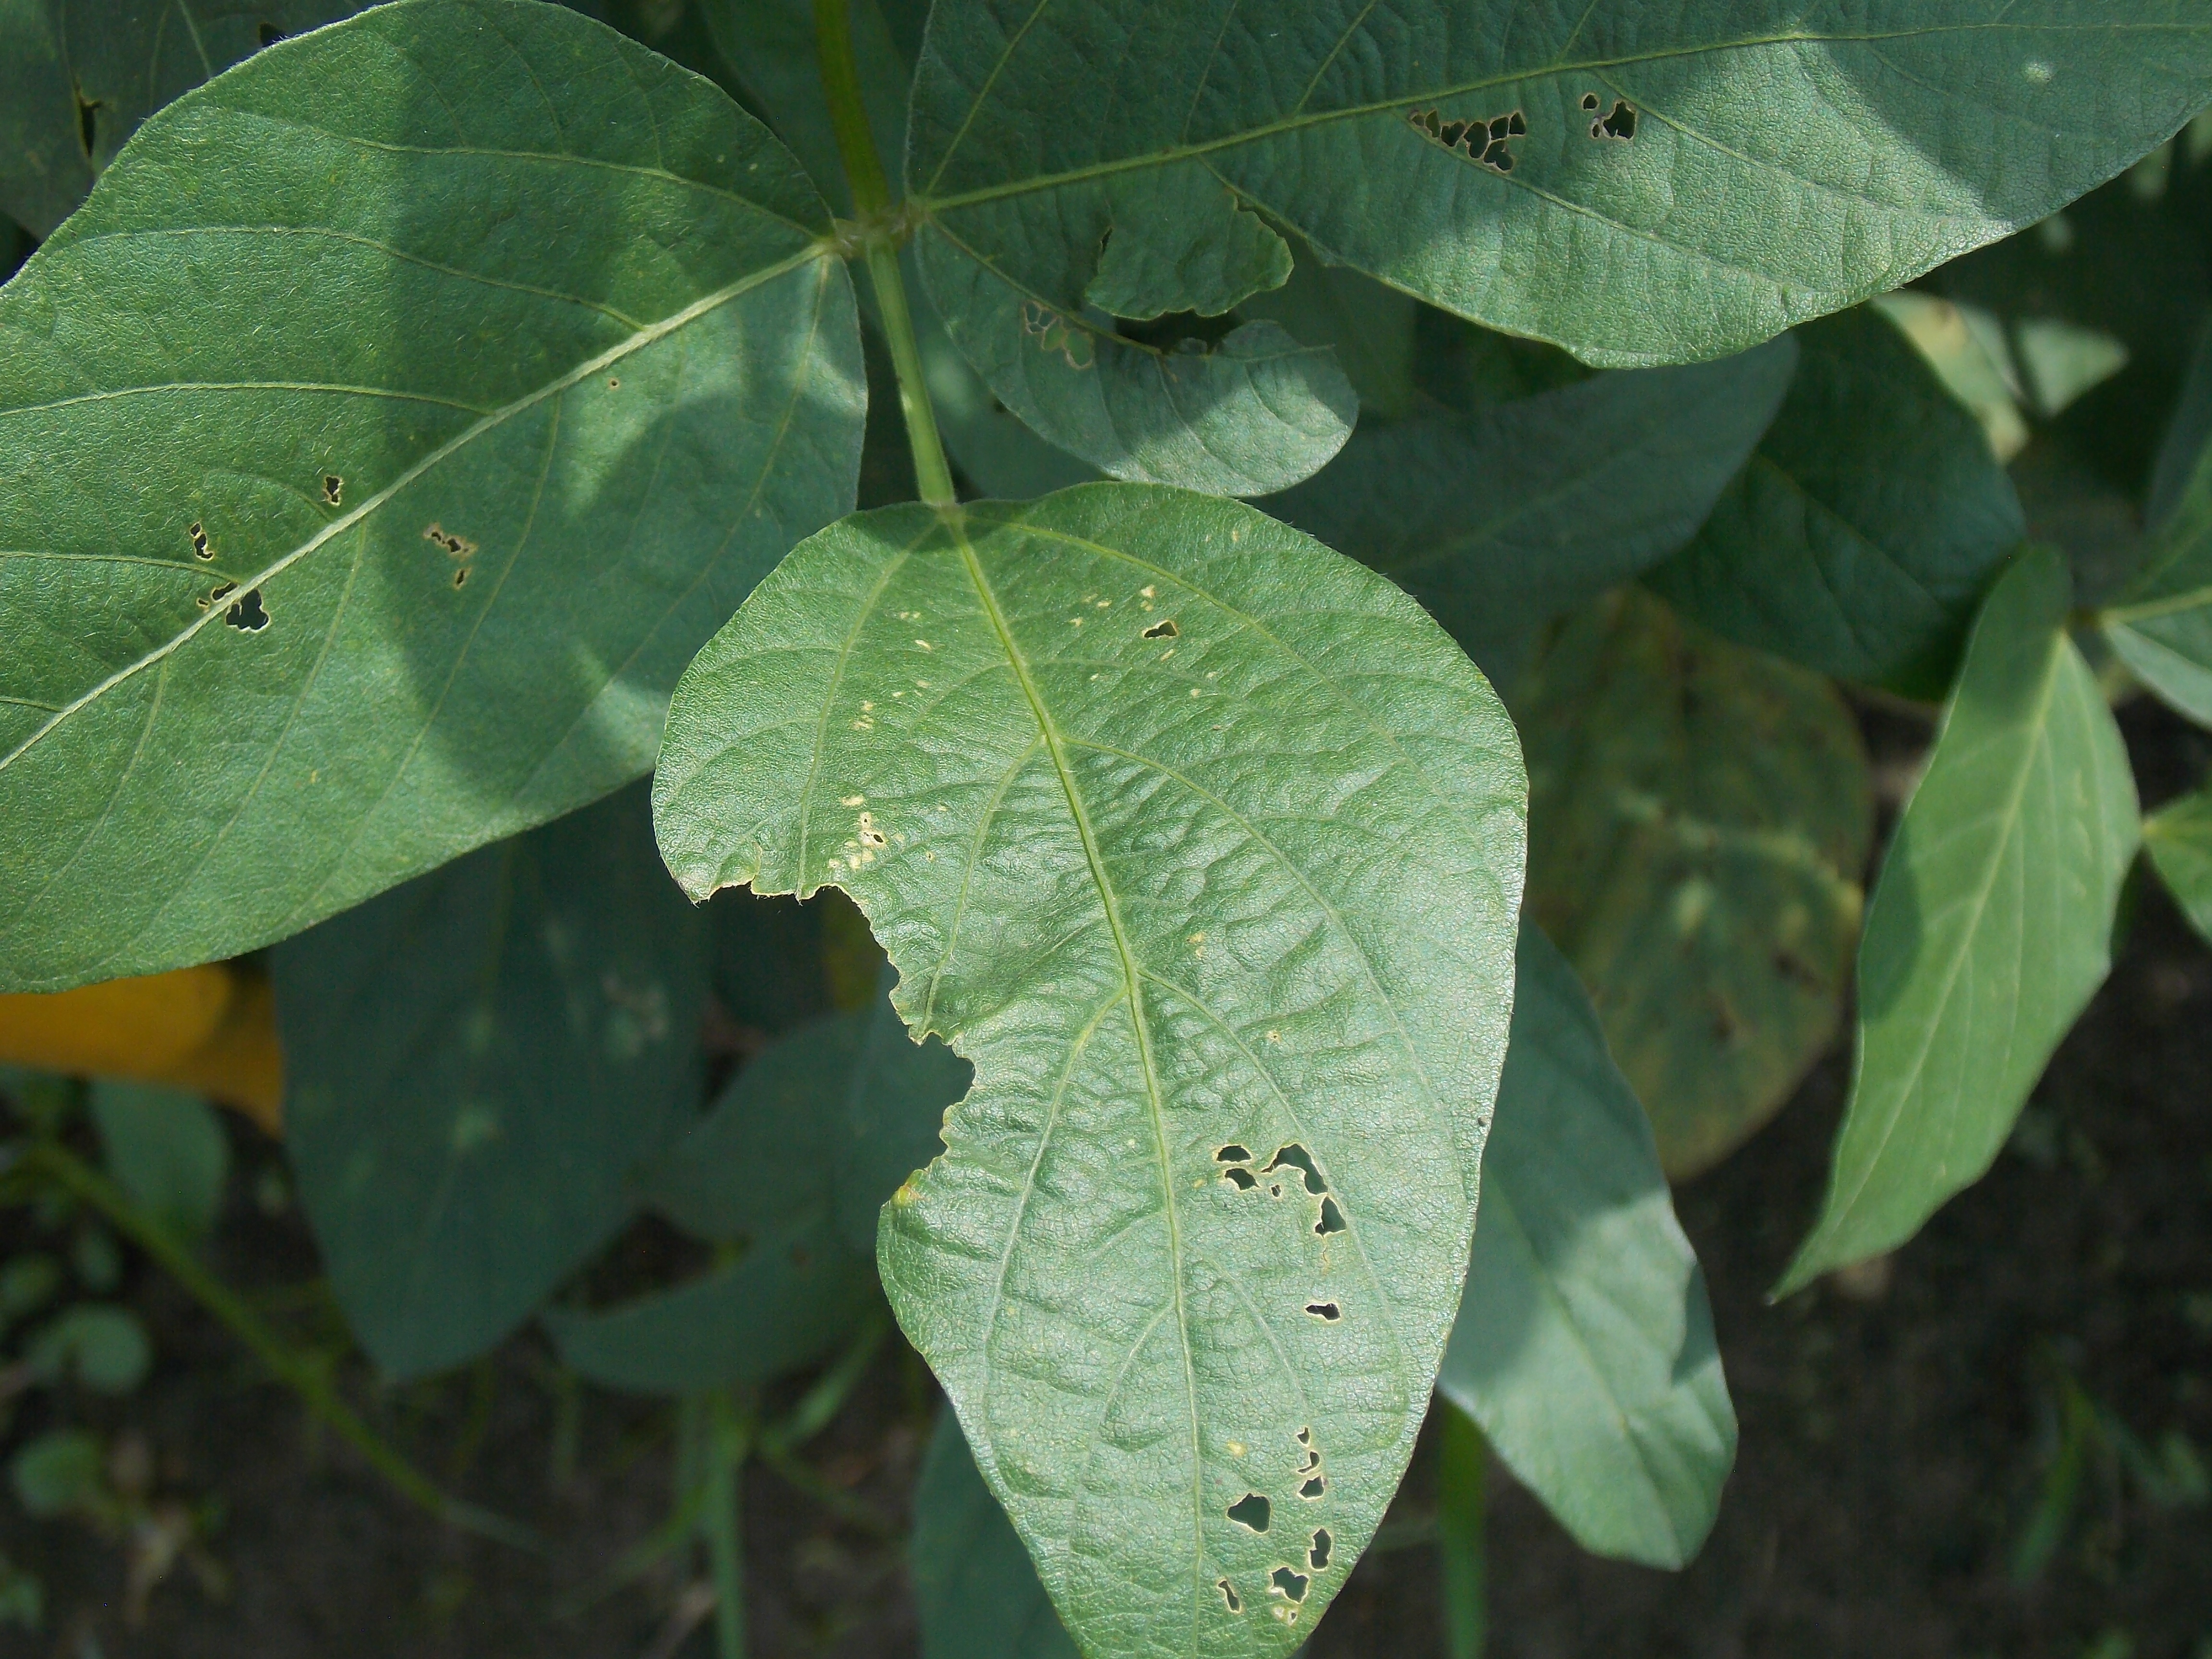
Label: Disease